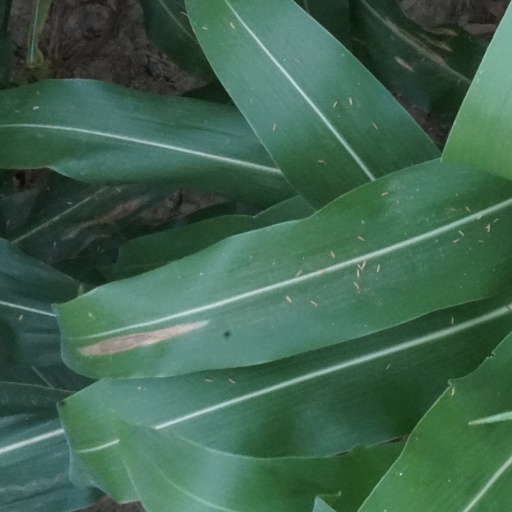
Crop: maize; corn